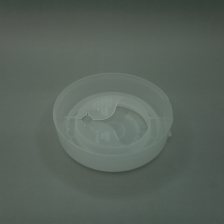
Color: white/transparent
Cap type: flip-top cap